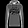
Label: Pullover